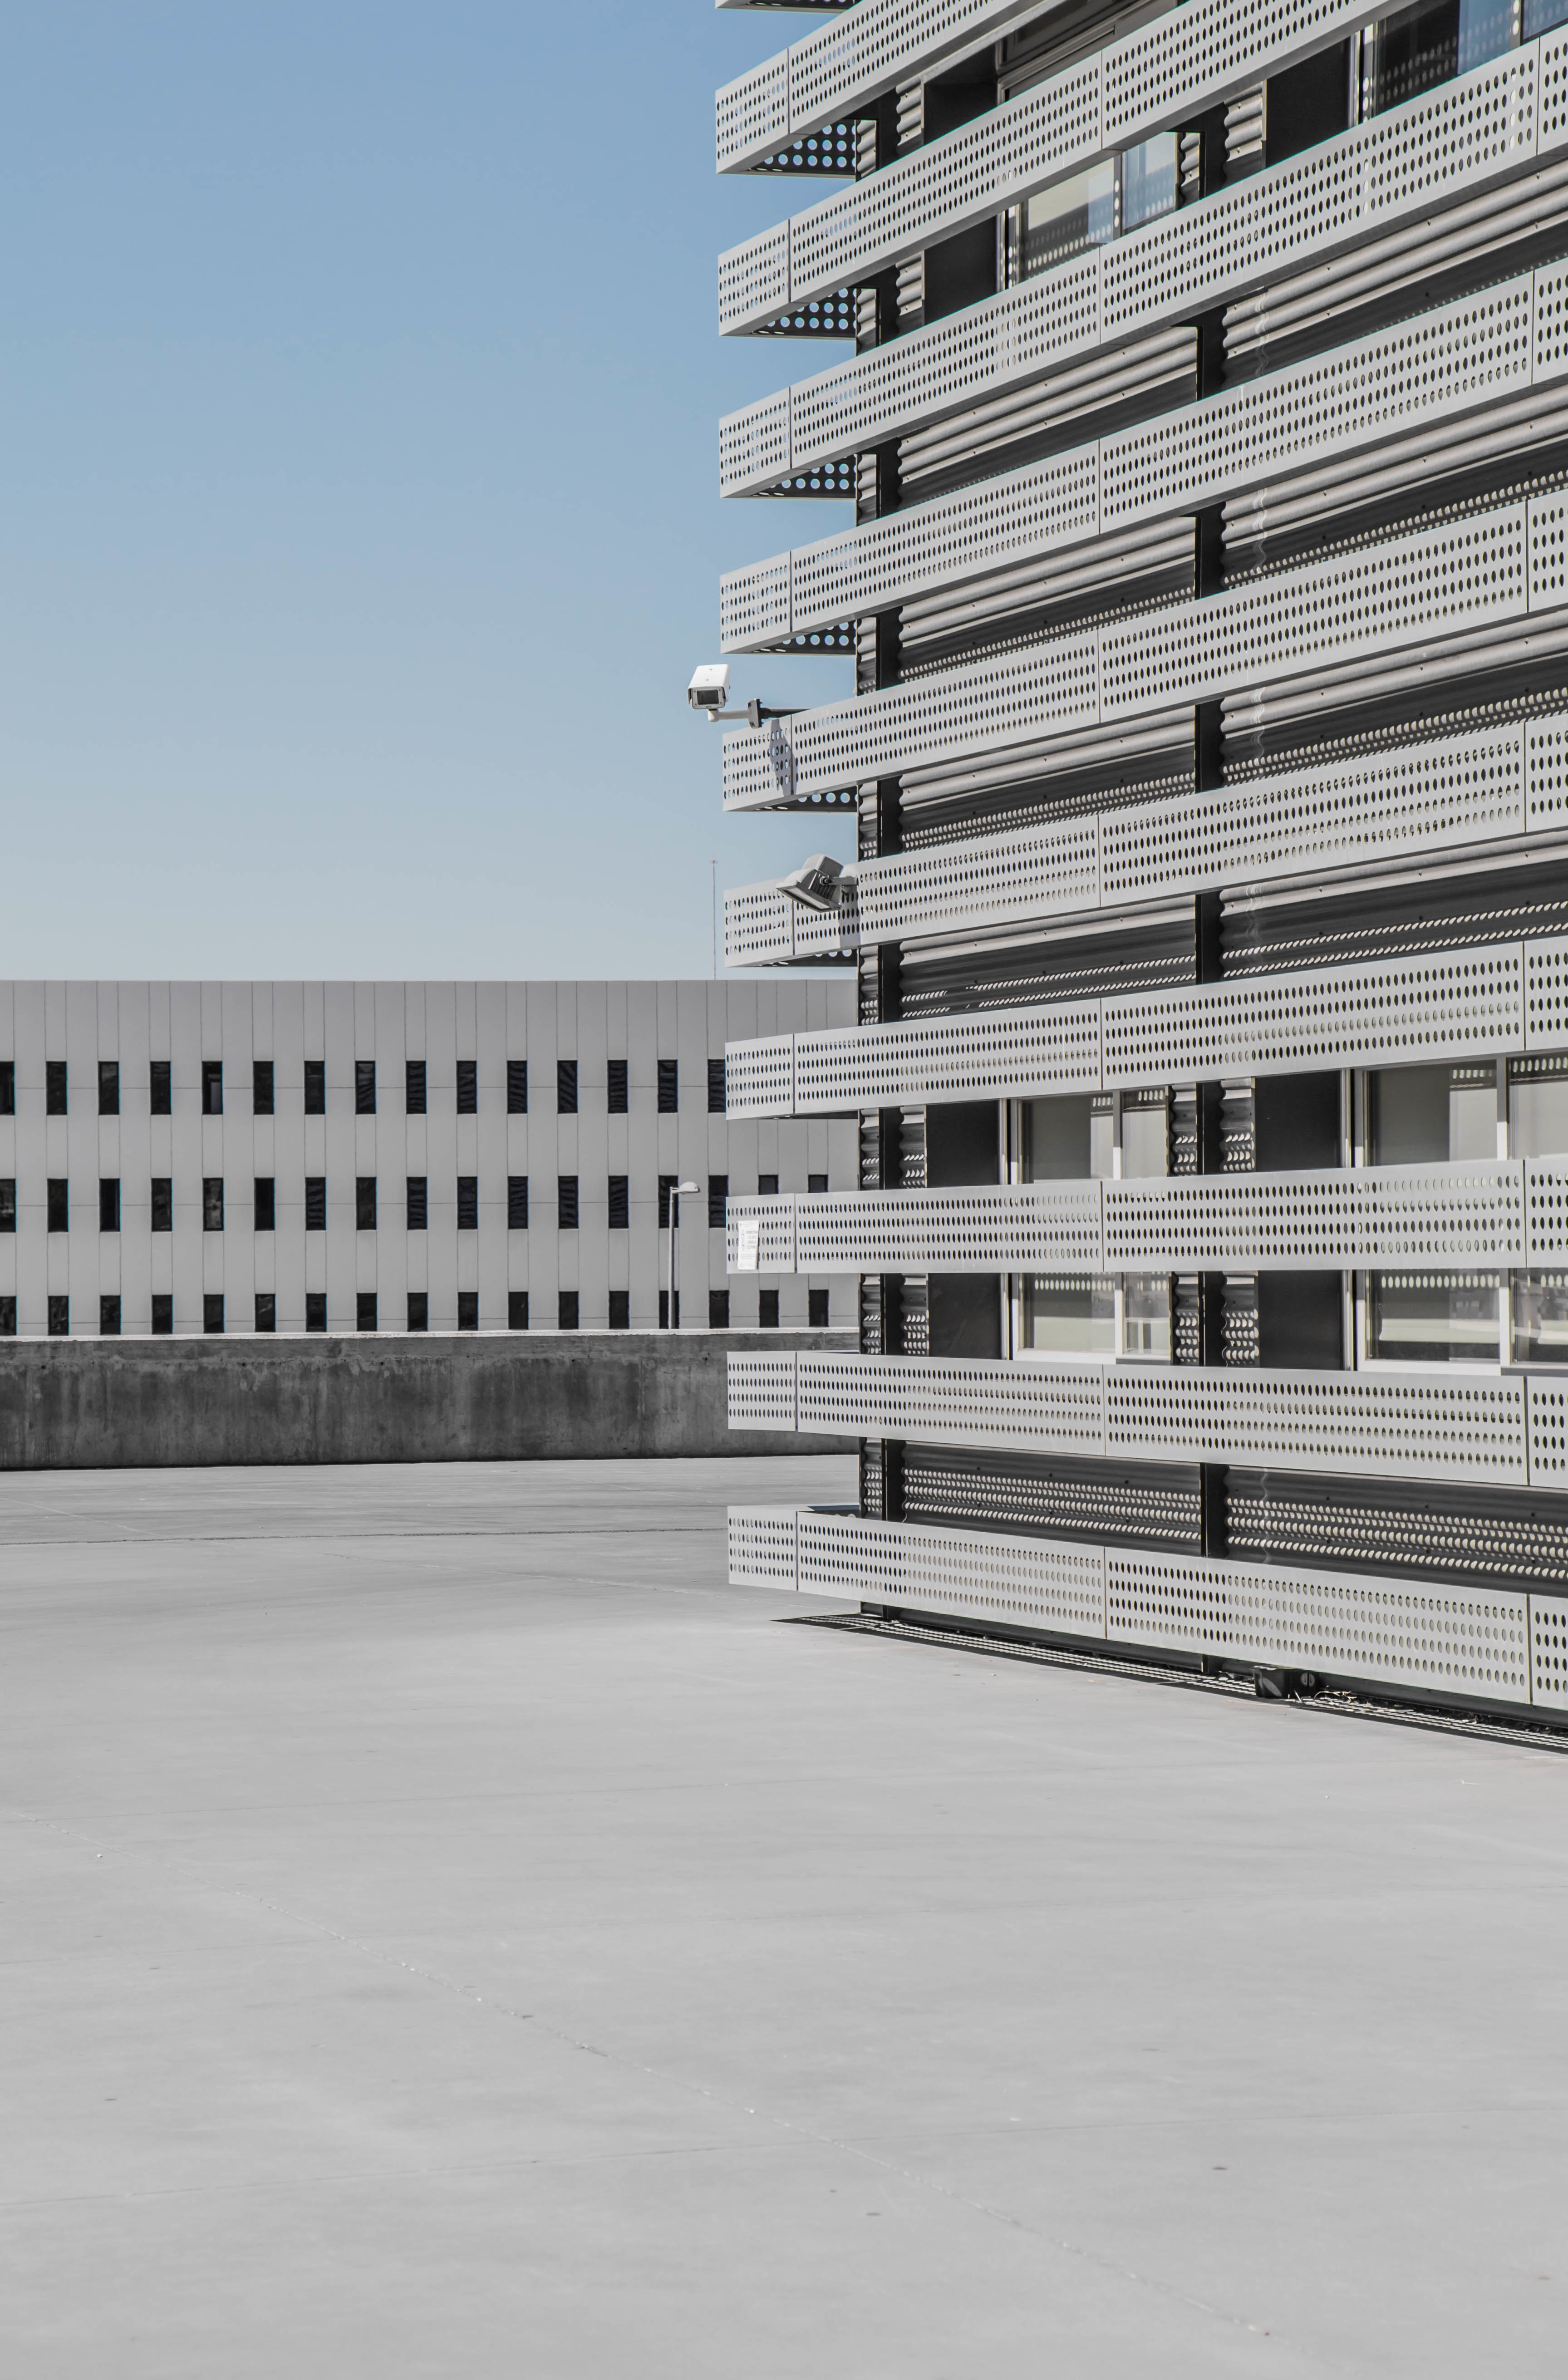
architecture, window, building, skyscraper, balcony, railing, line, facade, tower block, headquarters, residential area, window covering, brutalist architecture